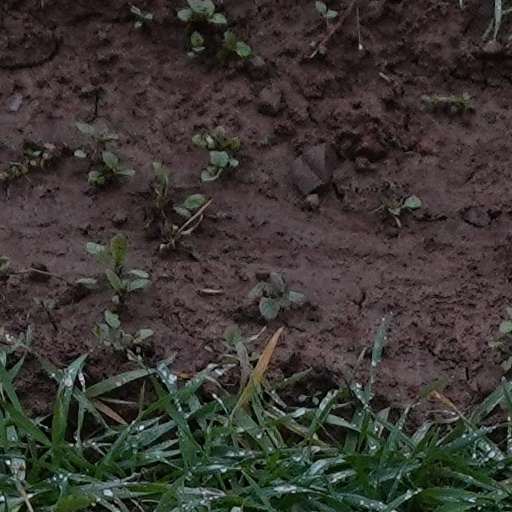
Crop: wheat